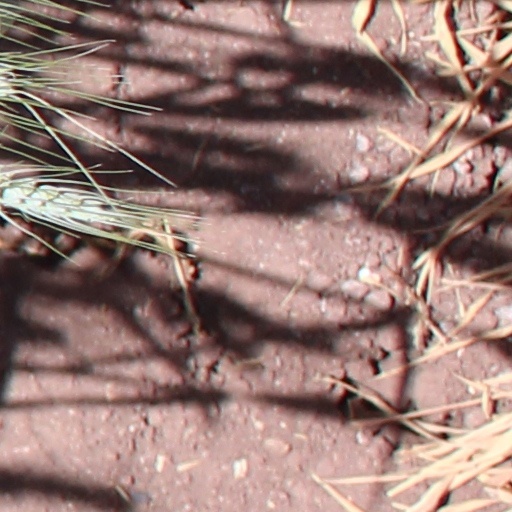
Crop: wheat